Aeolian-Skinner

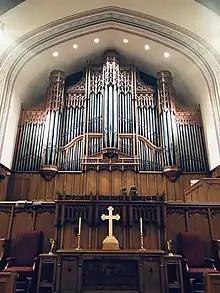
The 1928, Opus 750 at Missouri United Methodist Church in Columbia, Missouri was a favorite of organist James Thomas Quarles.

Skinner also developed and perfected numerous parts of the "actions" for the instruments, as well as the Whiffletree Shade Motor, a mechanical device that moves the expression shades in a smooth, fluid motion without the "slam" that often accompanies mechanical expression shade controls. This allowed the instruments to provide quick and responsive control of the expression (volume) levels of the different parts of the instrument.